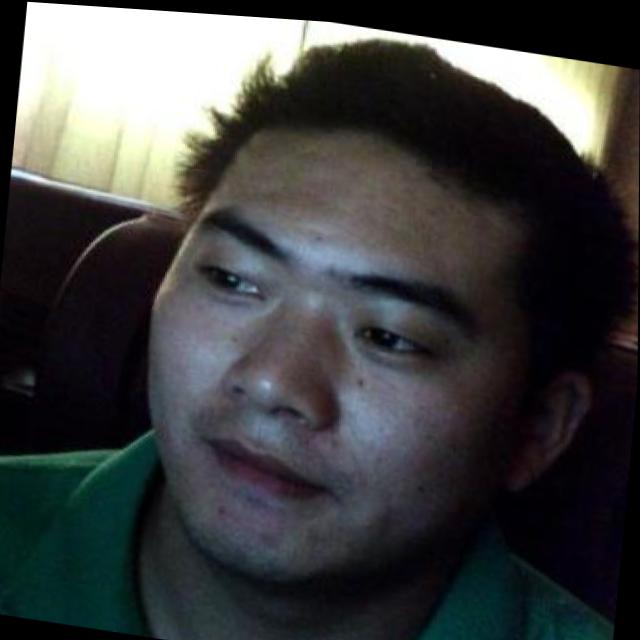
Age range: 21-44